Answer in natural language. How many Beds are visible in the scene? Choose between the following options: 0, 3, 2, 4 or 1
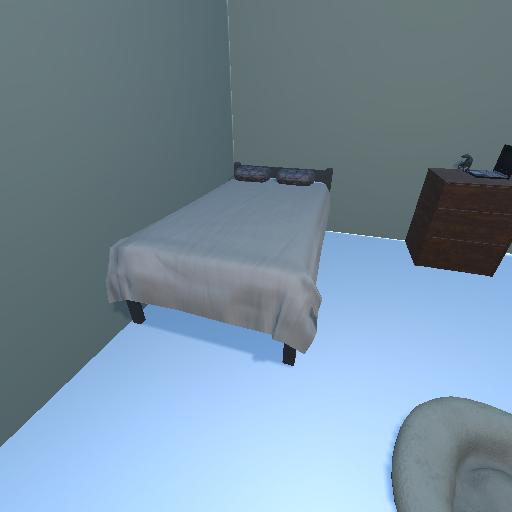
<answer>1</answer>